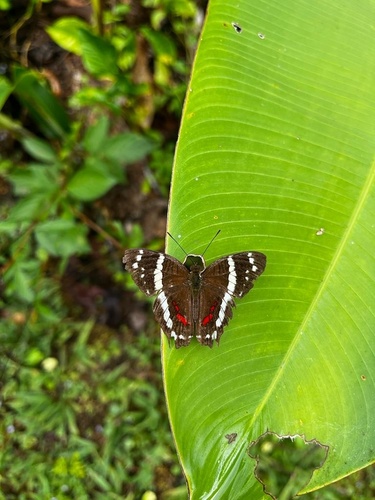
Scientific name: Anartia fatima
Common name: Banded peacock
Family: Nymphalidae
Order: Lepidoptera
Pollinator type: Primary pollinator
Habitat: Open areas and gardens
Geographic range: South America
Conservation status: Least Concern